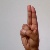
The image shows a hand gesture representing the letter 'U' in Indian Sign Language.